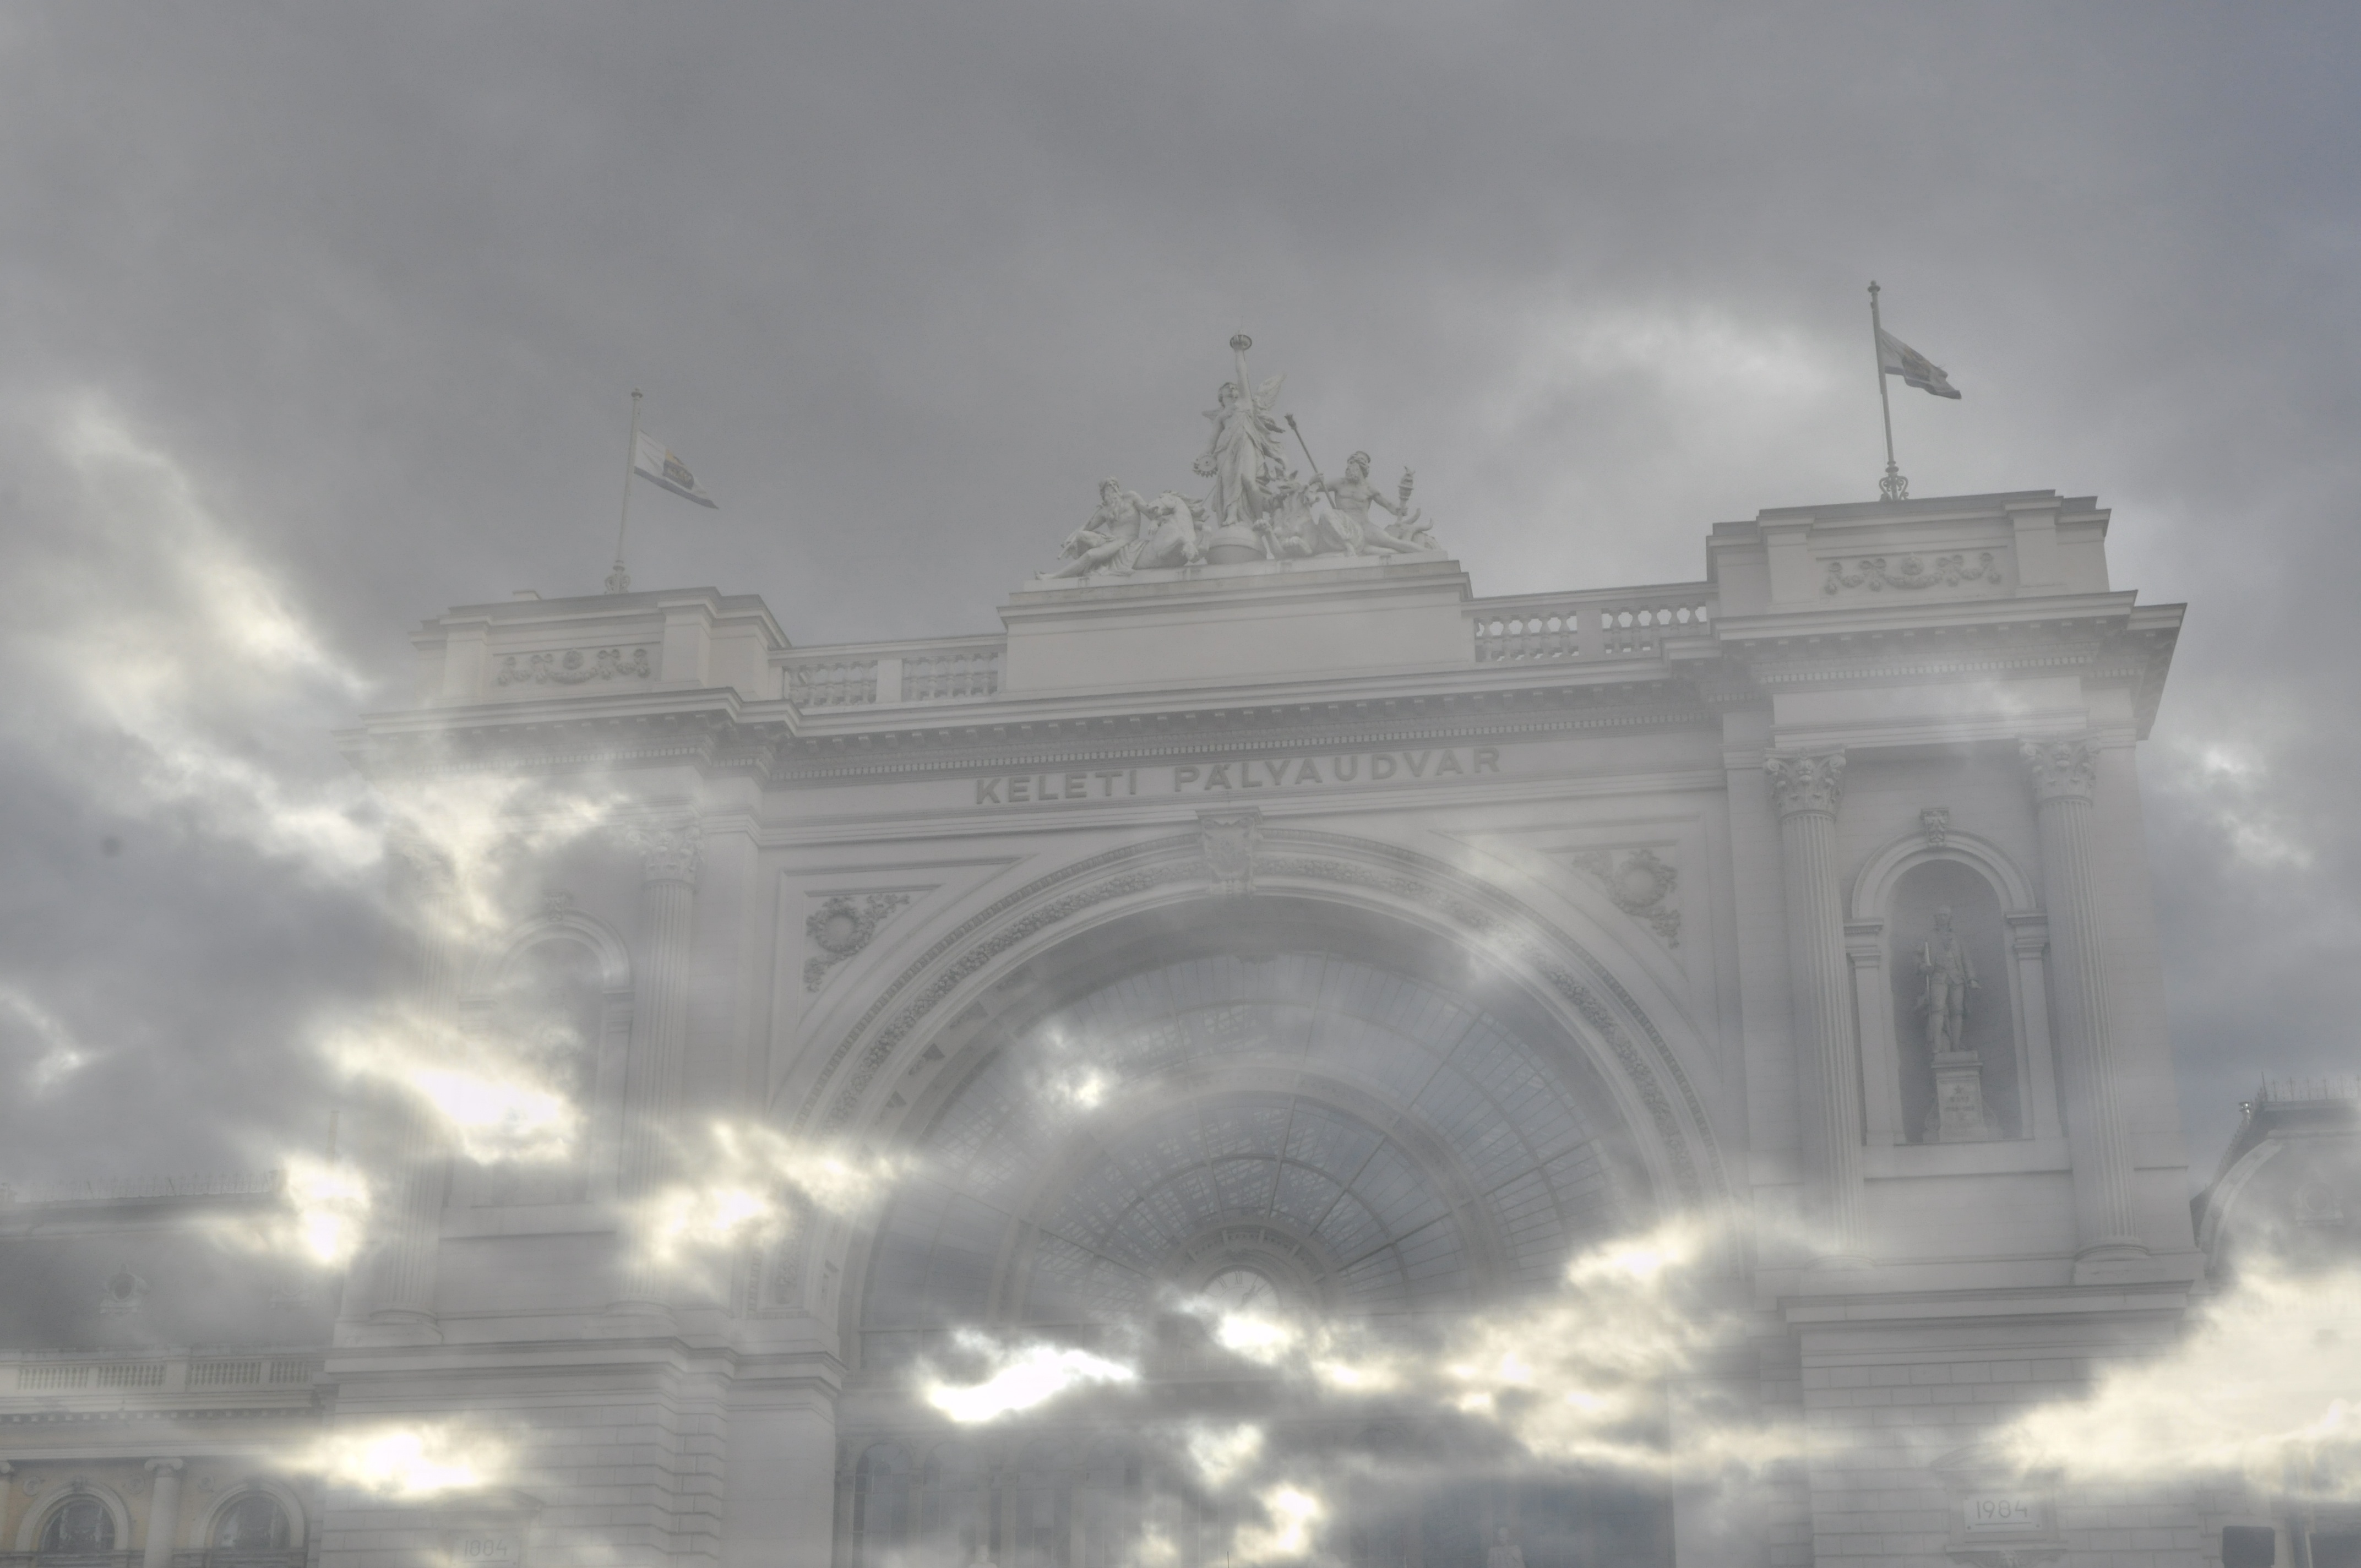
snow, cloud, sky, fog, weather, landmark, atmospheric phenomenon, atmosphere of earth